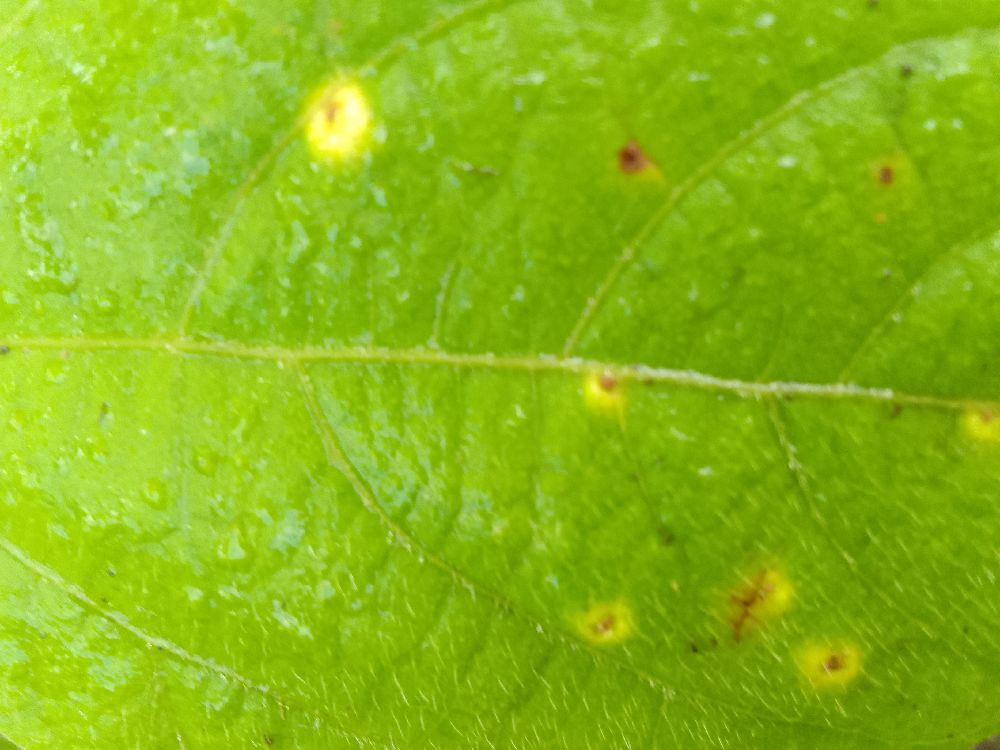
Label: rust